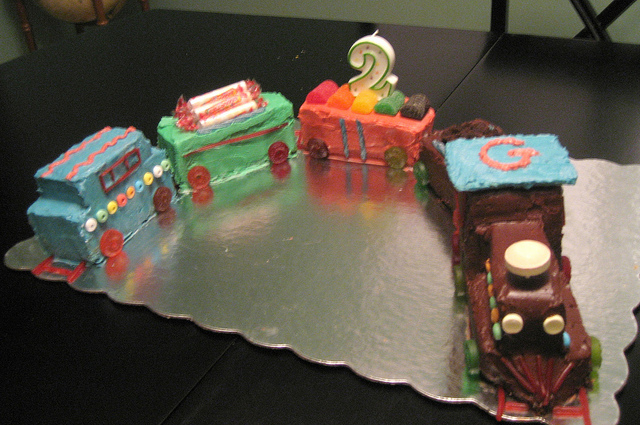
The birthday cake was made to look like a train.

A cake is in the shape of a train.

a cake in the shape of a train with a number two candle

This is a birthday cake baked in the shape of a train.

A train cake, apparently for somebody's second birthday.